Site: brandenburg
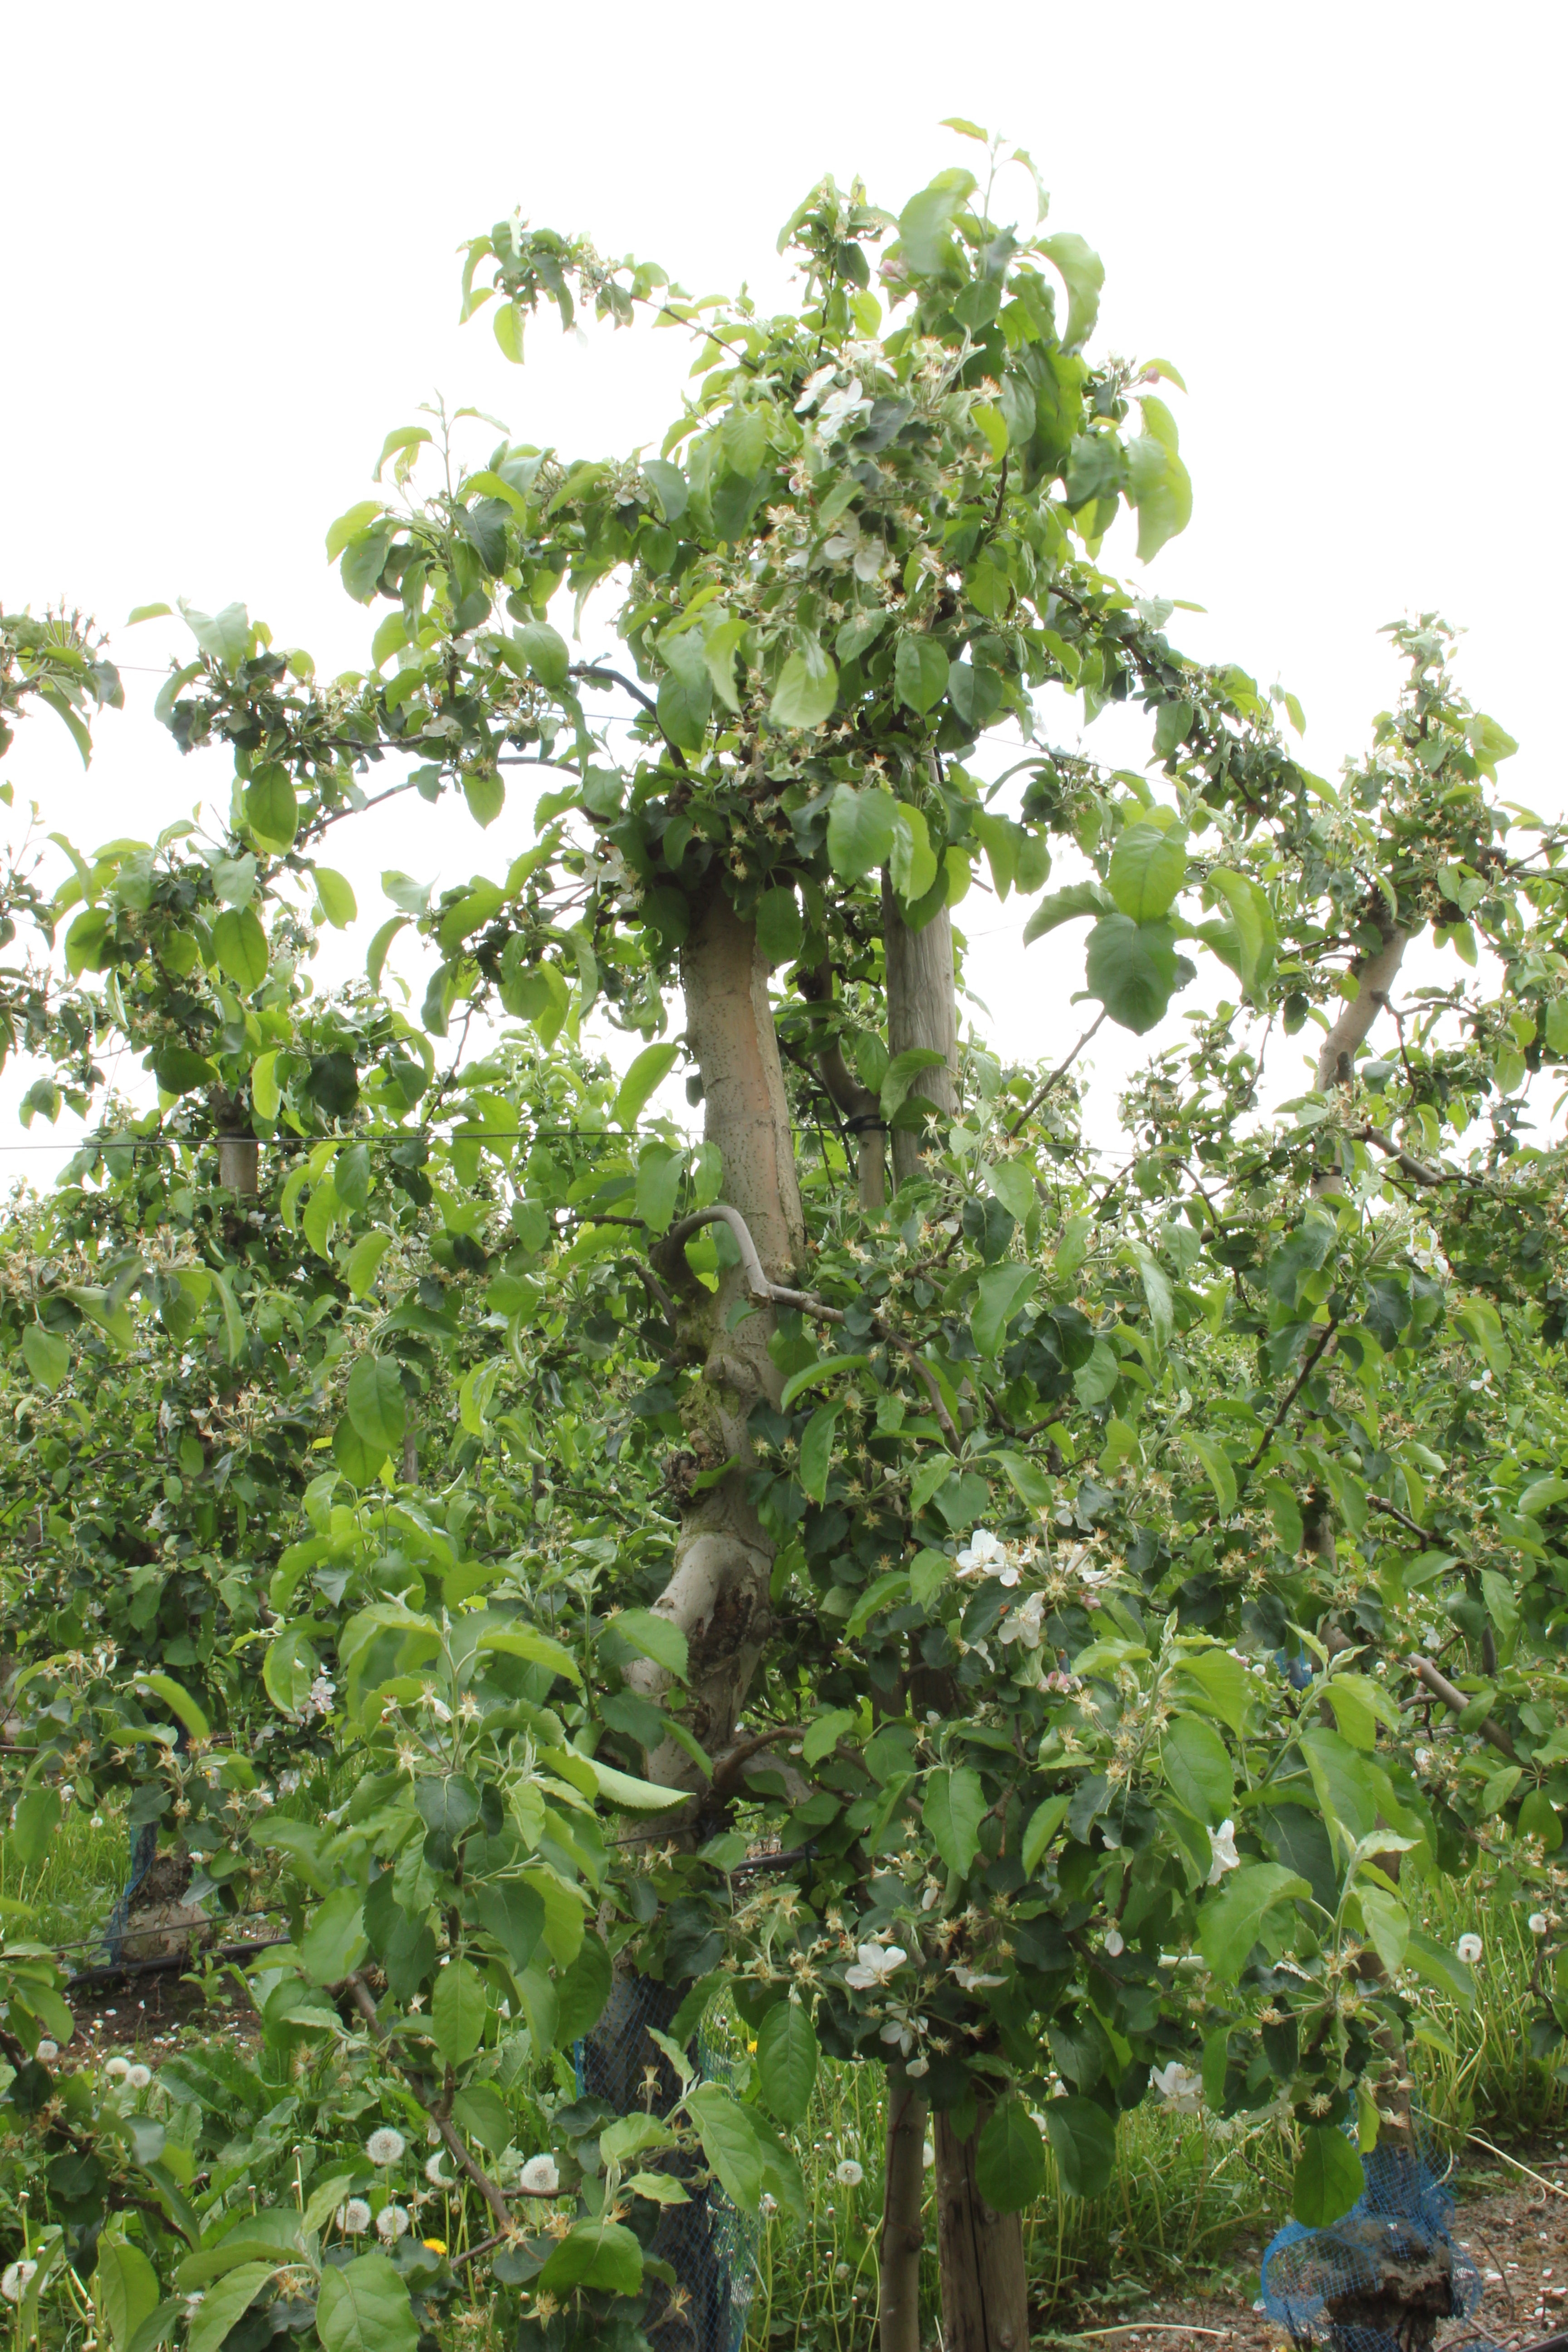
Growth stage (BBCH 67): Flowering